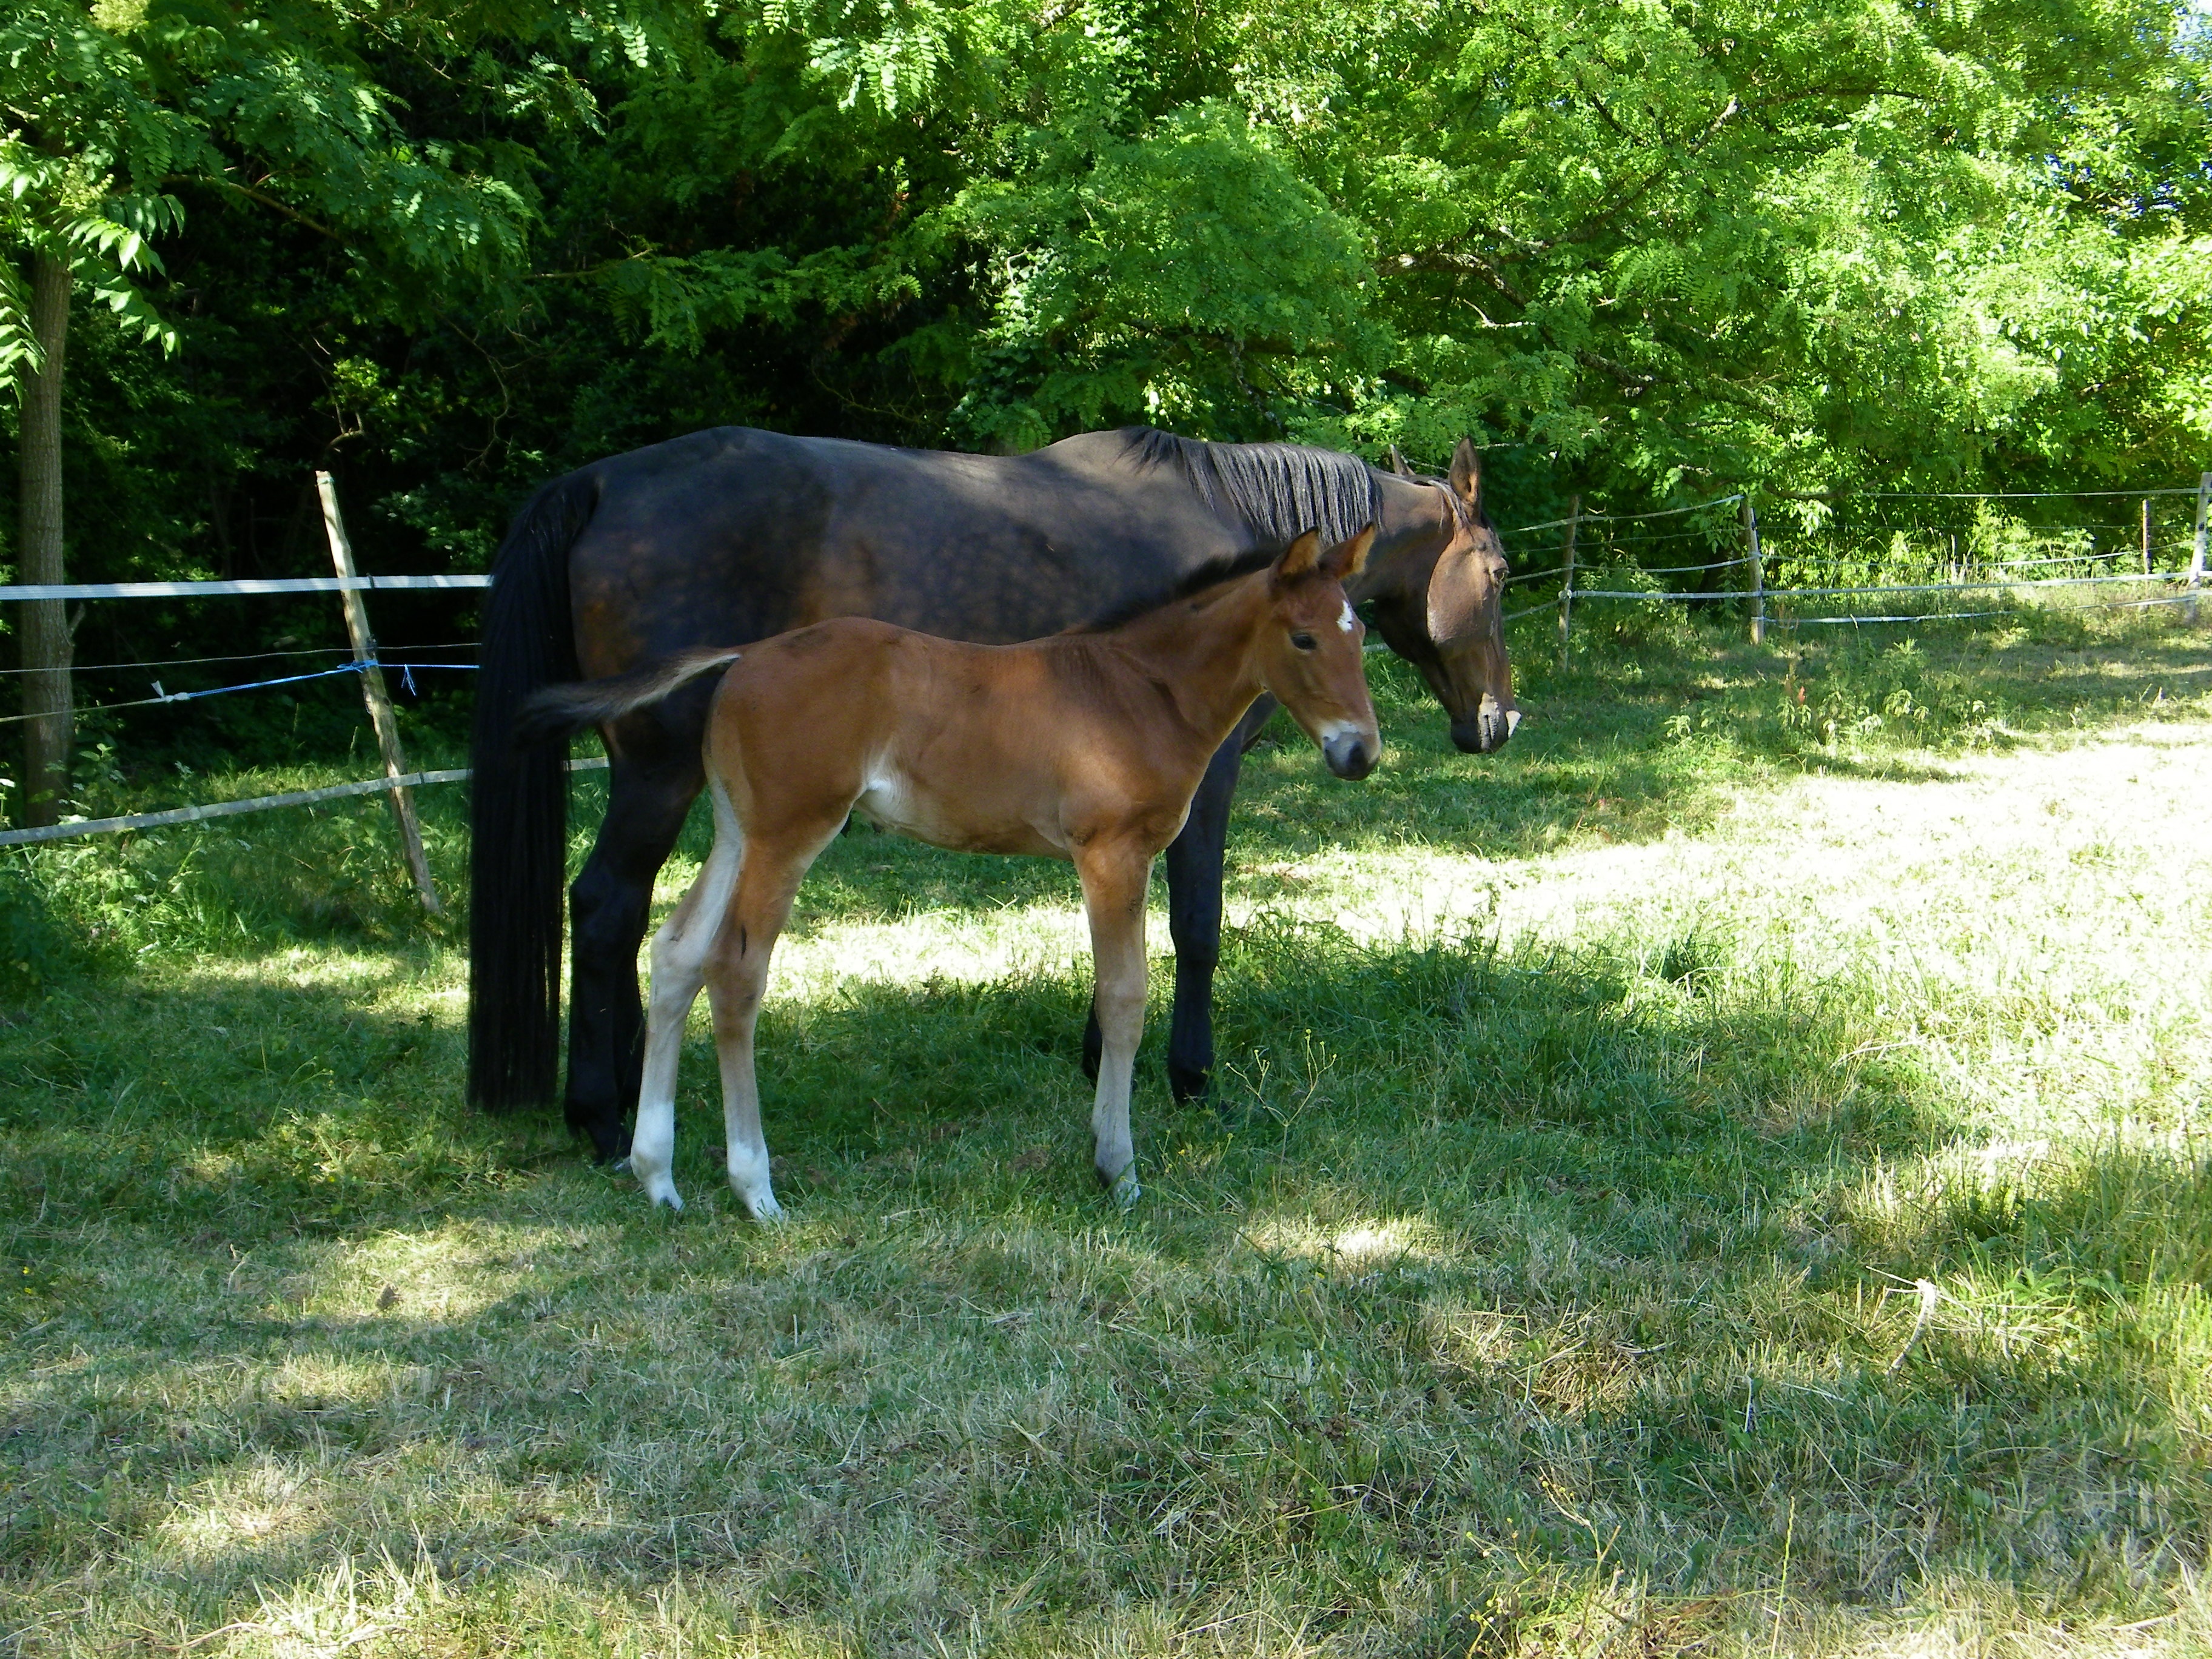
meadow, pasture, grazing, horse, mammal, stallion, mane, vertebrate, mare, foal, colt, pack animal, horse like mammal, mustang horse